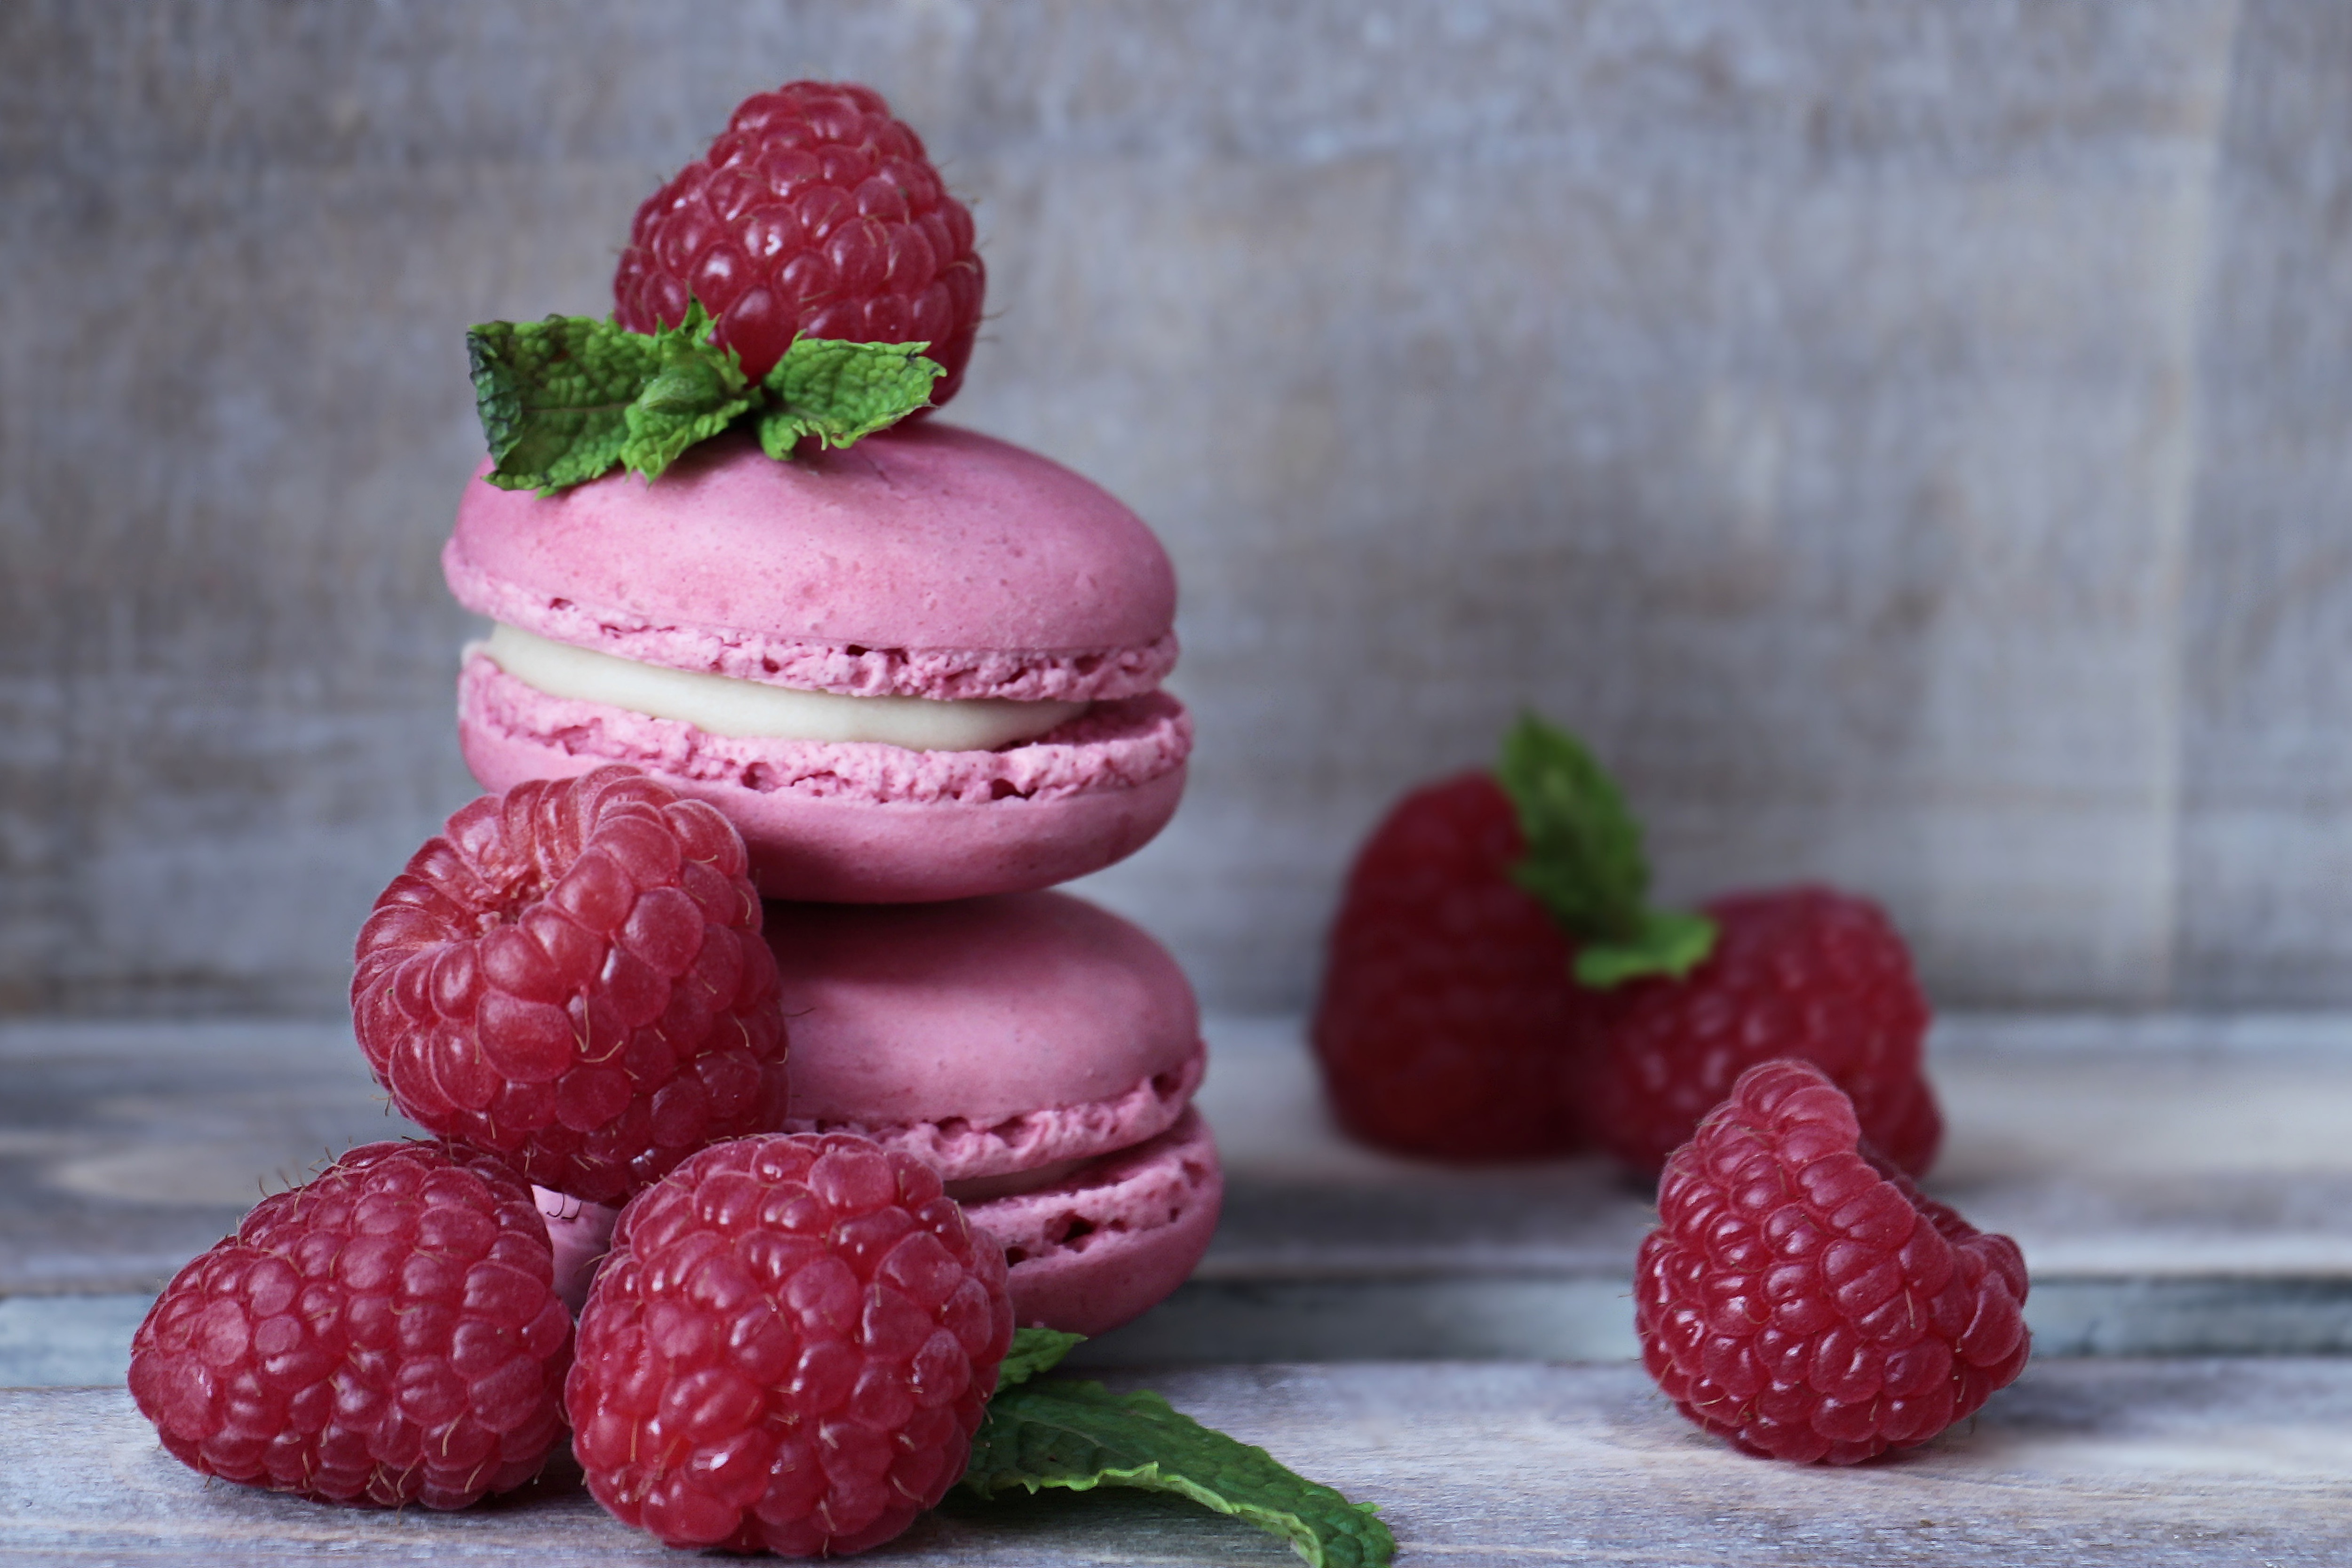
macaroon, food, berry, strawberry, strawberries, fruit, sweetness, pink, frutti di bosco, raspberry, plant, dessert, produce, alpine strawberry, frozen dessert, cuisine, mousse, blackberry, patisserie, dish, cake, recipe, ingredient, baked goods, cream, superfood